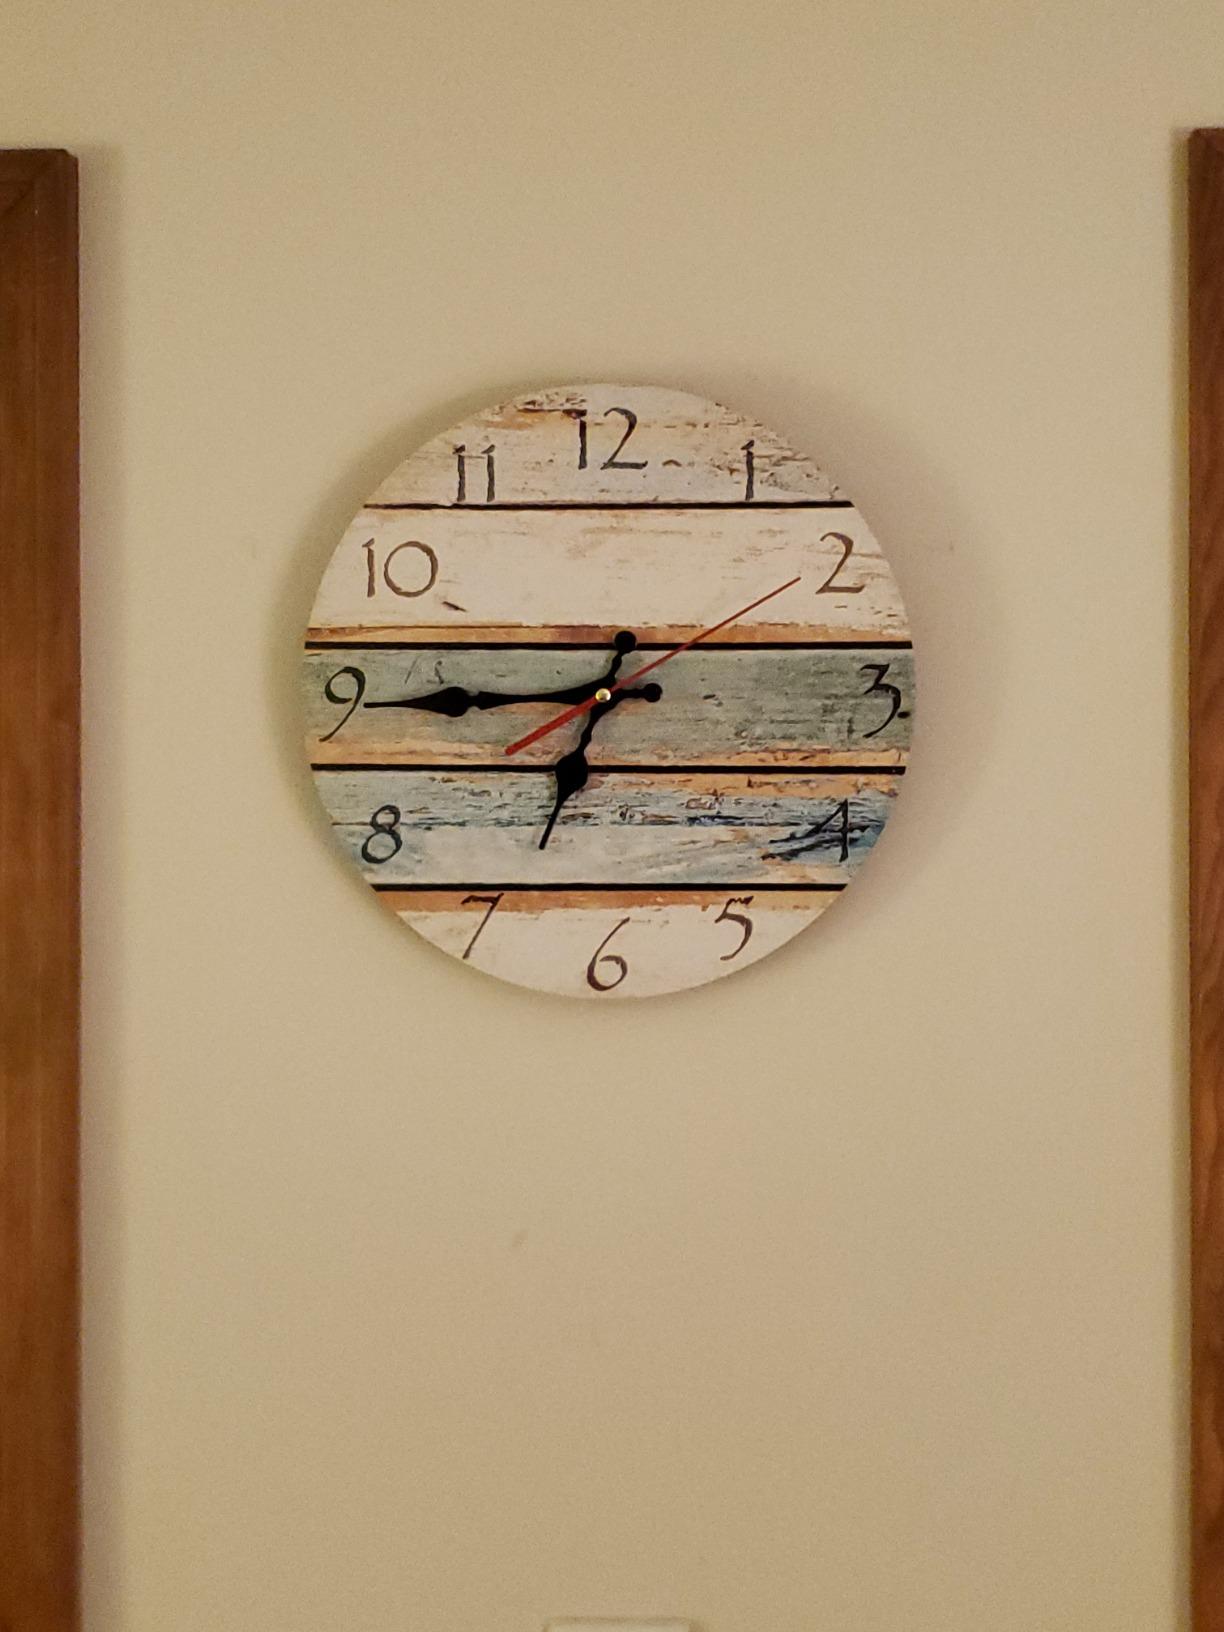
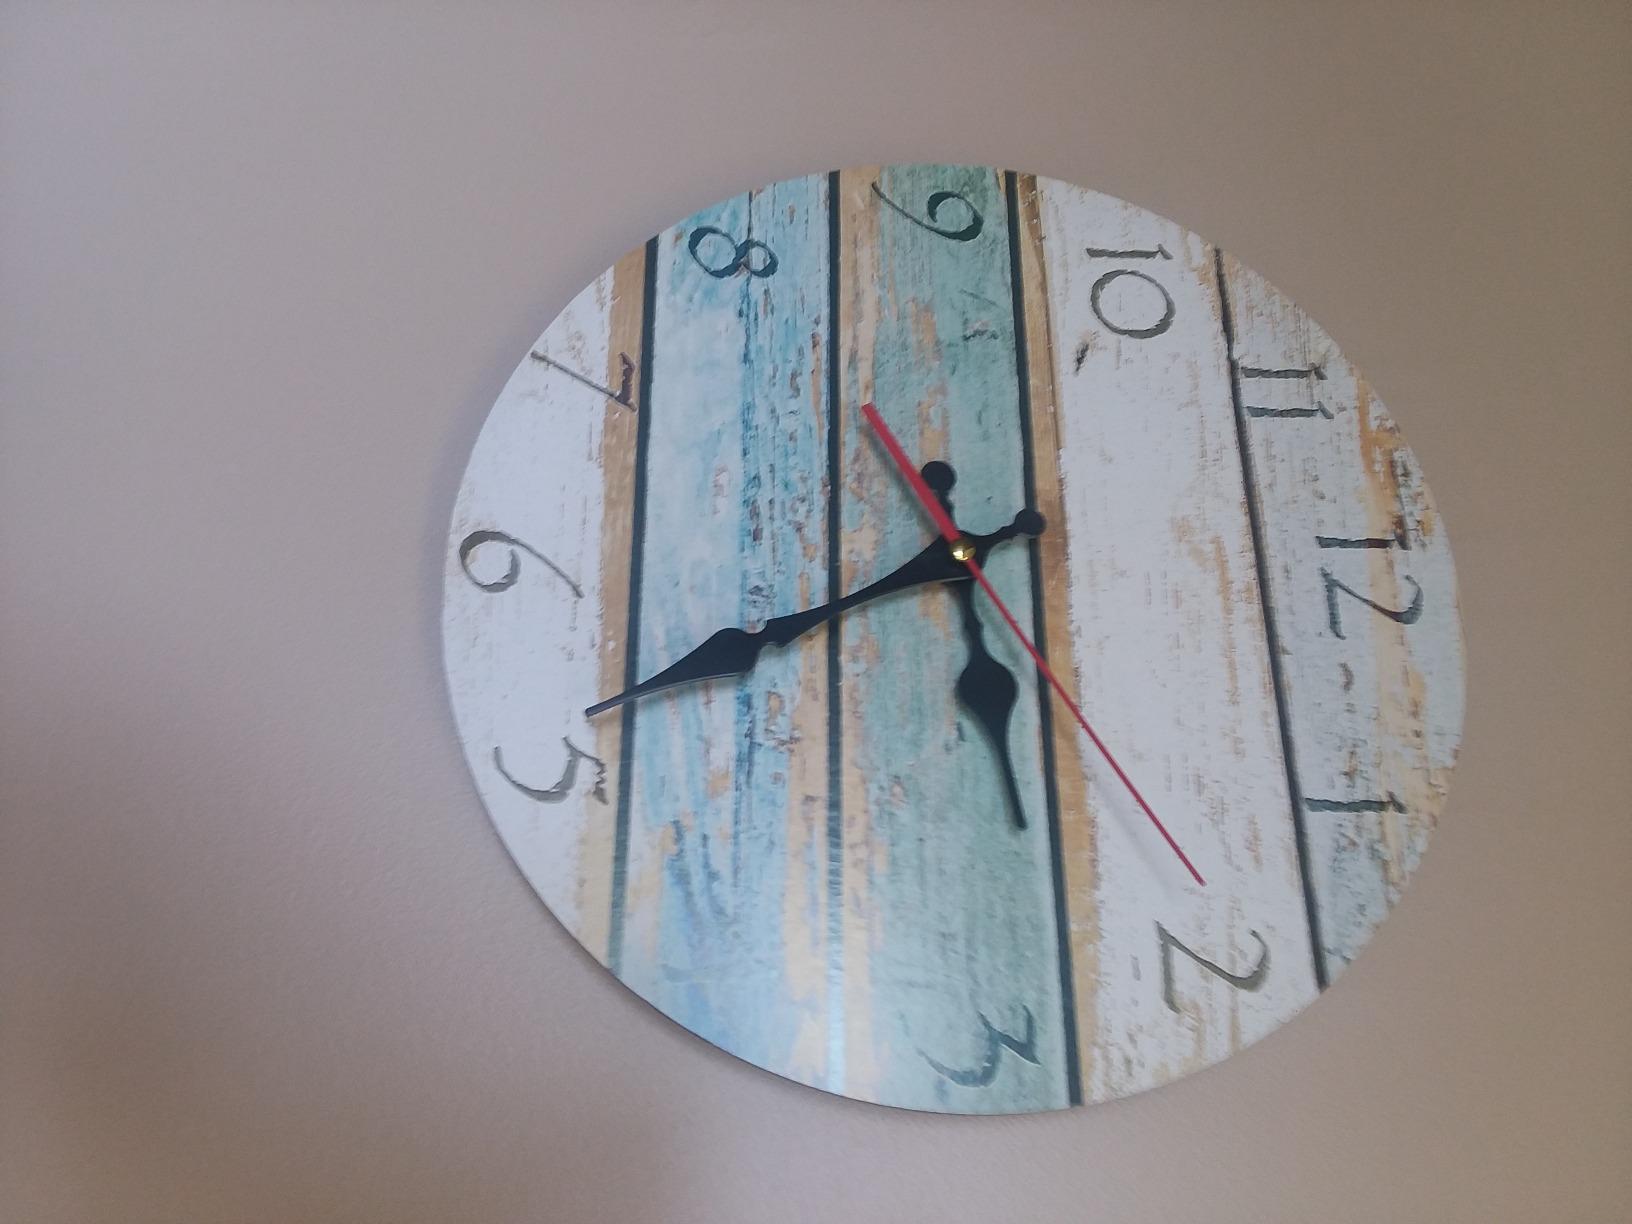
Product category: clock
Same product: yes